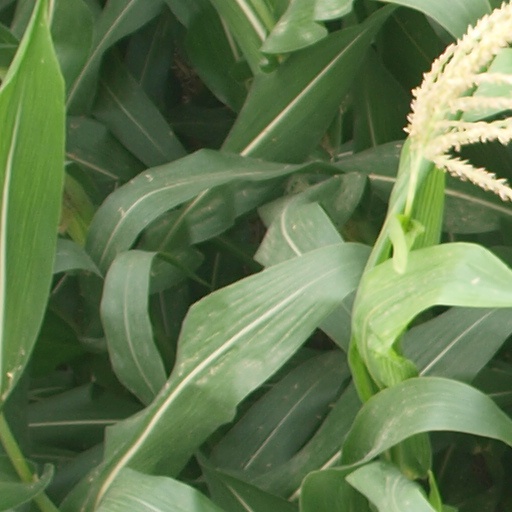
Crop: maize; corn